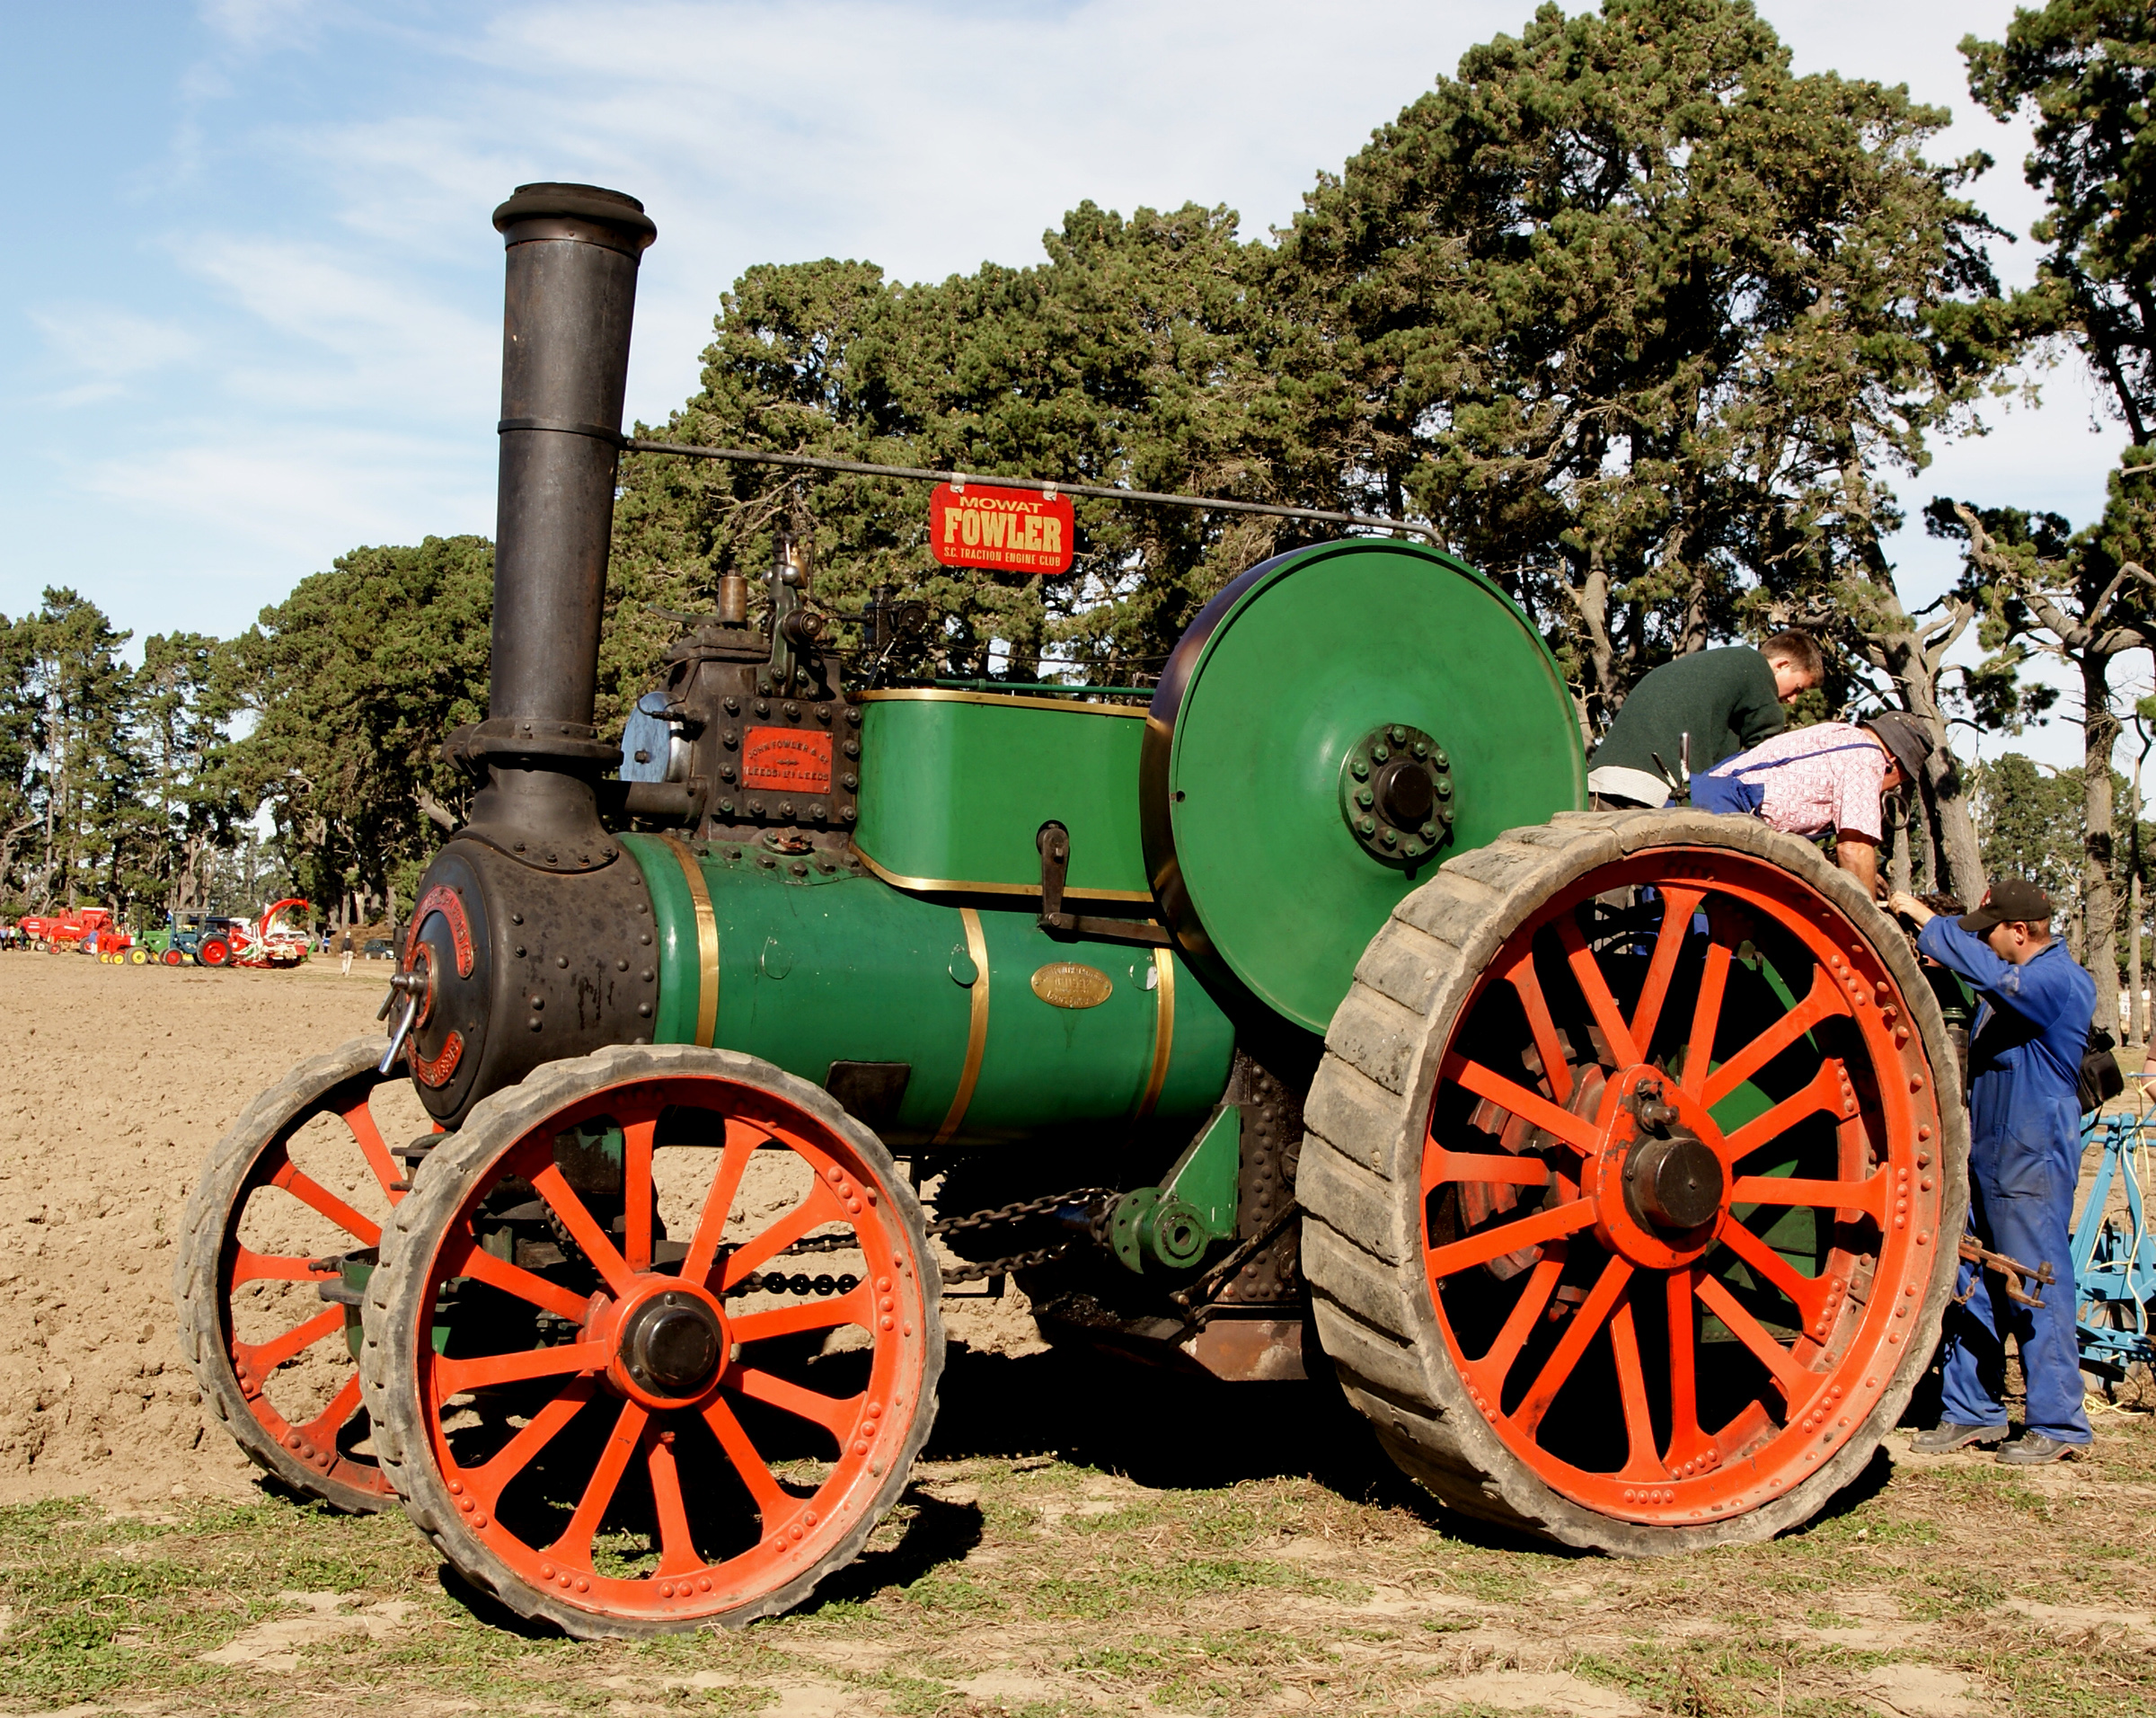
tractor, farm, wheel, steam, transport, red, farming, vehicle, publicdomain, steam engine, cannon, farmequiment, steamdrivenengines, harvesting, tractionenginerallys, traction, steamroadvehicles, oldstylefarming, tractors, rally, fowlertractionengine, agricultural machinery, automotive engine part